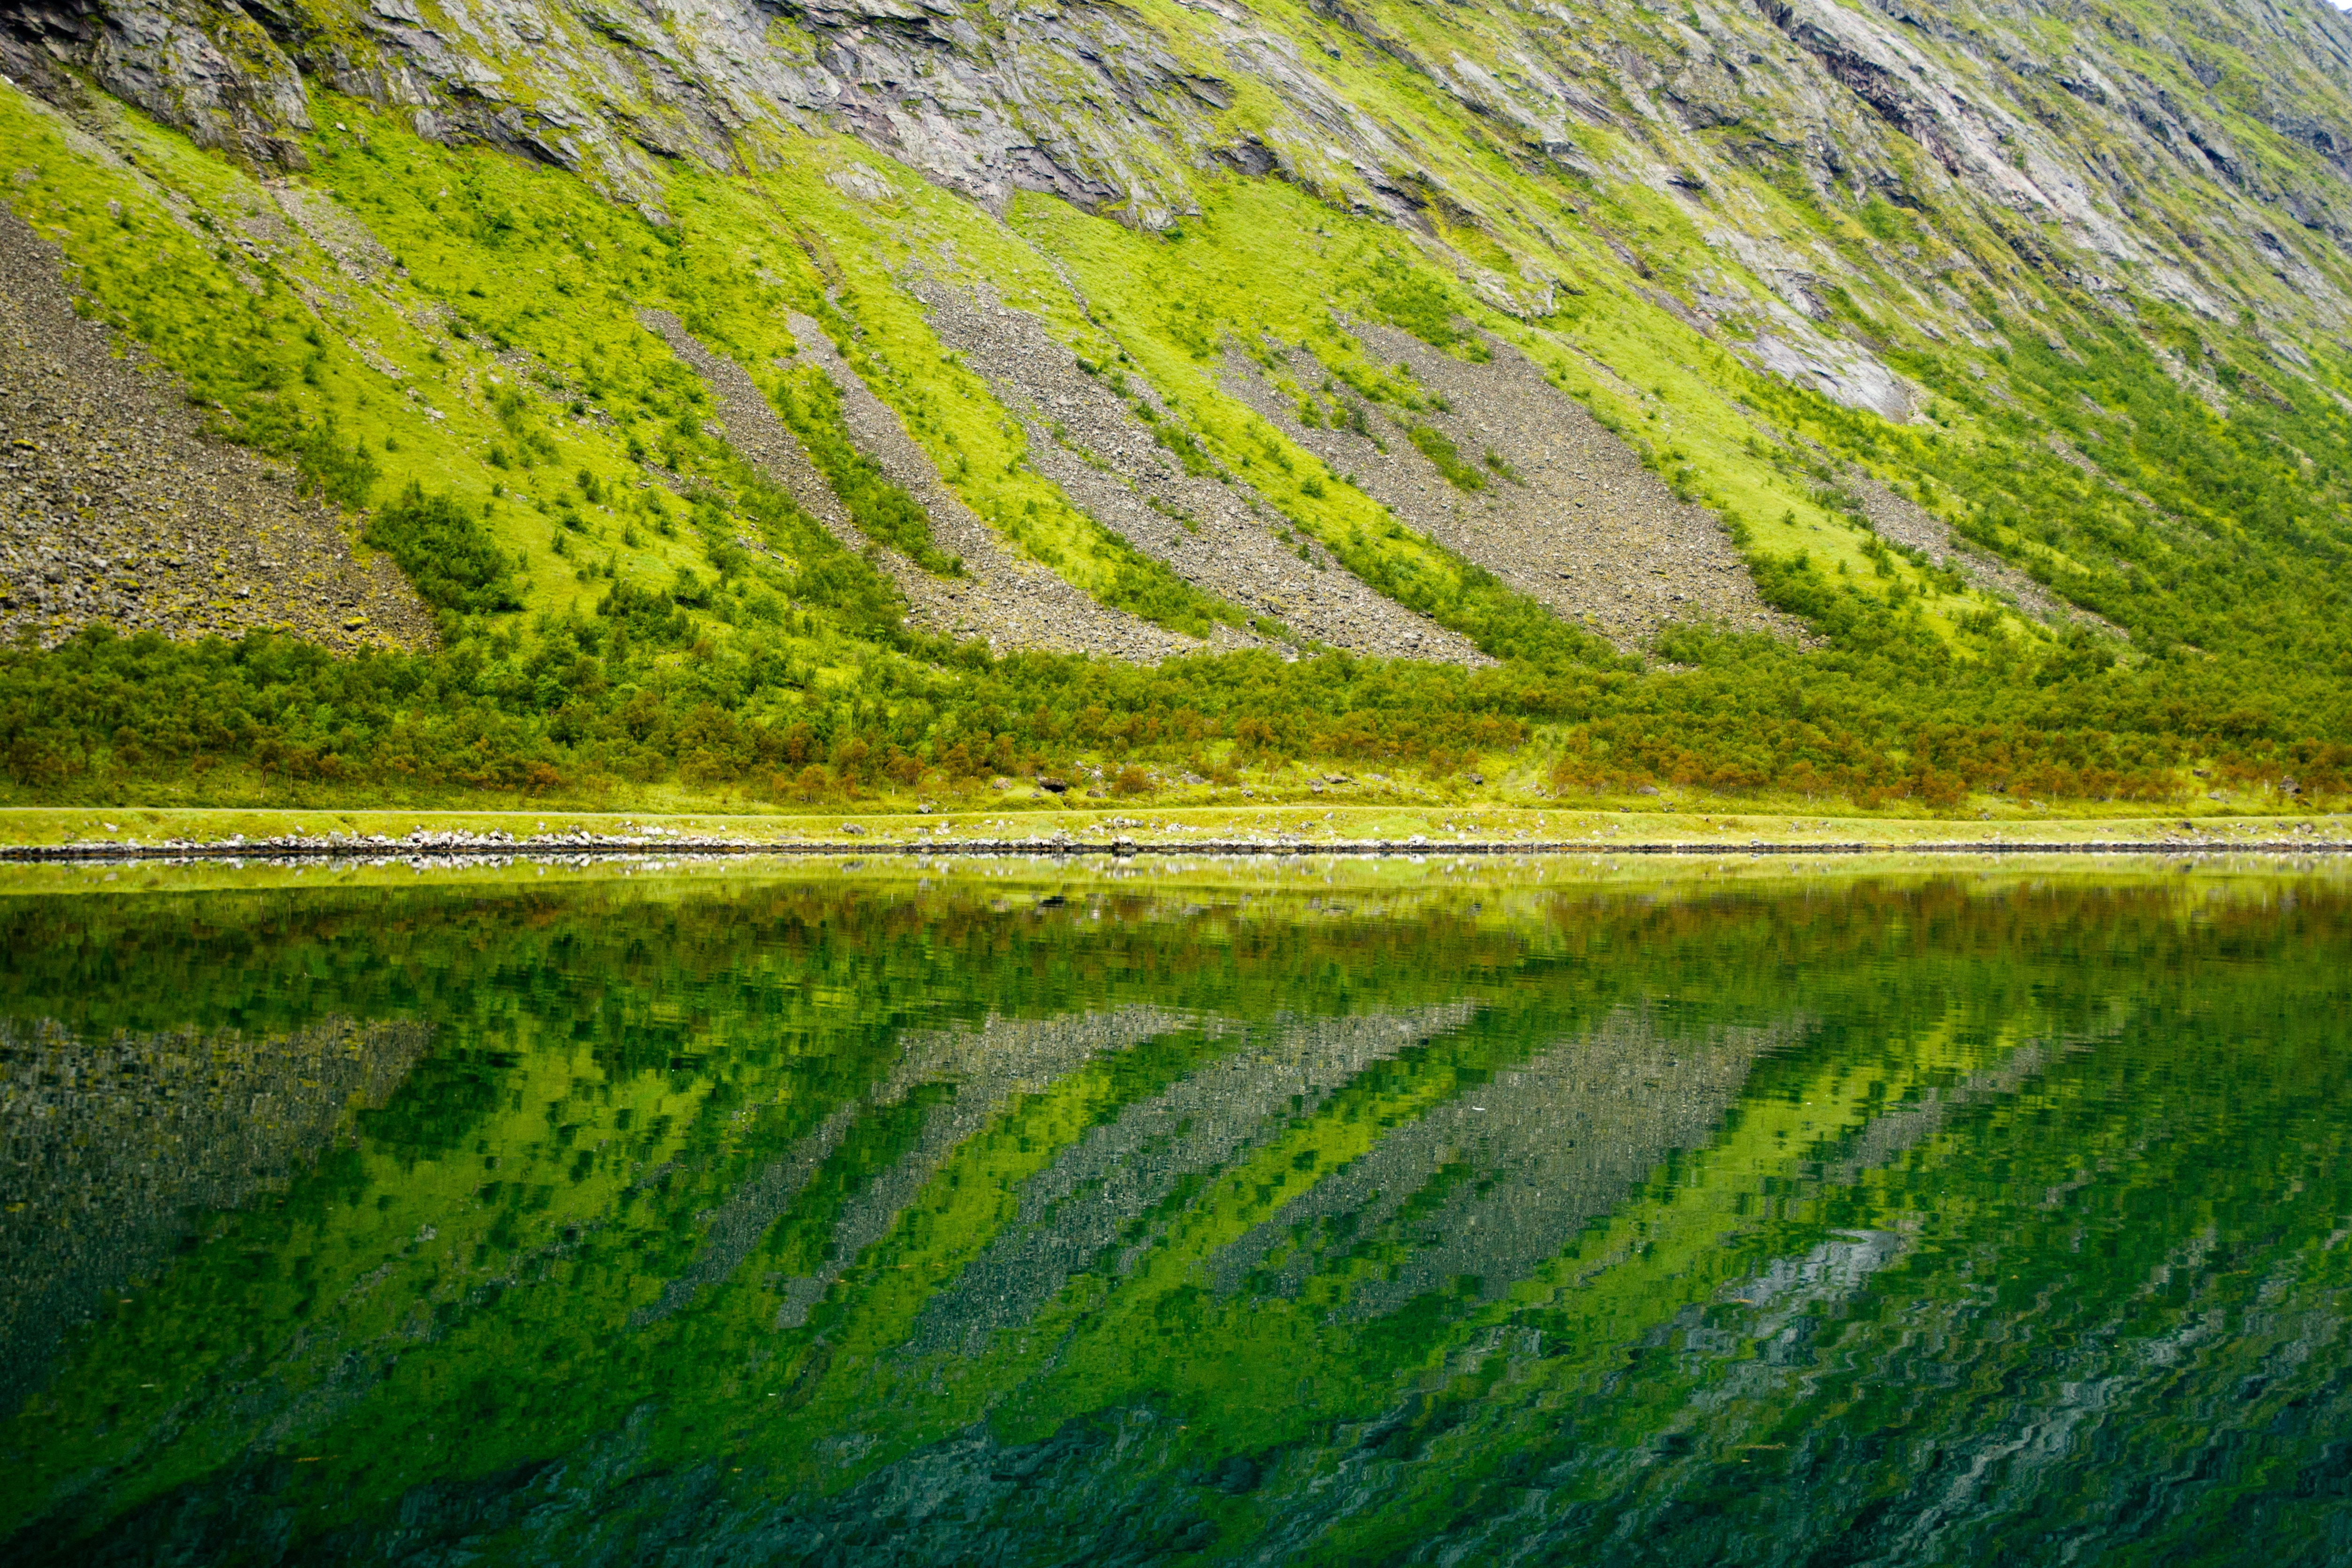
landscape, water, grass, mountain, field, meadow, hill, flower, lake, river, valley, green, reflection, pasture, agriculture, highland, plain, terrace, grassland, vegetation, plantation, plateau, rural area, landform, paddy field, geographical feature, grass family, mountainous landforms